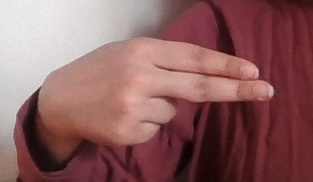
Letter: ain